Higashiyatsushiro District, Yamanashi

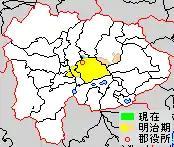
Map showing original extent of Higashiyatushiro District in Yamanashi Prefecture:* yellow - areas formerly within the district borders during the early Meiji period

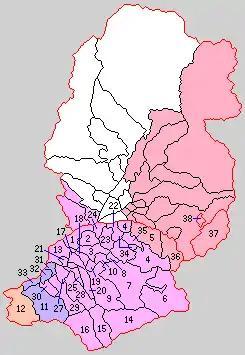
Colored areas are in this district.

As of March 2006, the district has an estimated population of 513 with a density of 13.80 persons per km. The total area is 37.15 km.